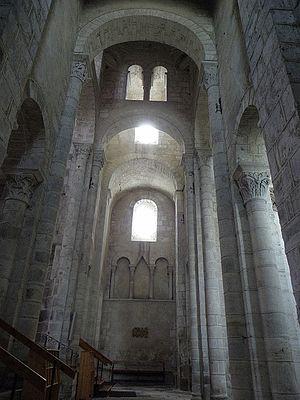
Transept de la collégiale Saint-Victor et Sainte-Couronne d'Ennezat (63). Il est orné d'un triplet de baies aveugles comportant un arc en mitre entouré de deux arcs en plein-cintre. This building is indexed in the Base Mérimée, a database of architectural heritage maintained by the French Ministry of Culture,
La collégiale Saint-Victor et Sainte-Couronne est une église romane et gothique située à Ennezat en Auvergne, dans le département français du Puy-de-Dôme en région Auvergne-Rhône-Alpes.